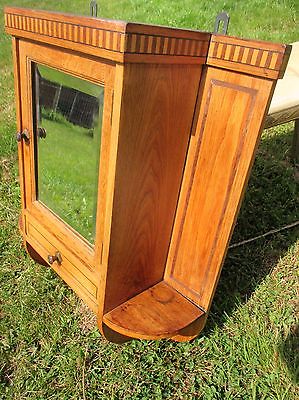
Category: cabinet